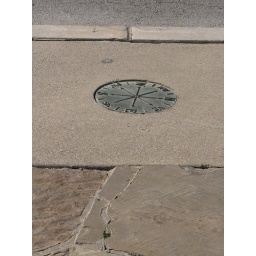
Taken FEB 2, 2008 in Grapevine, TX . Compass rose embedded in sidewalkAsphalt, concrete, stone